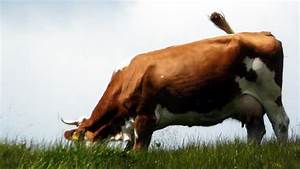
Label: mucca